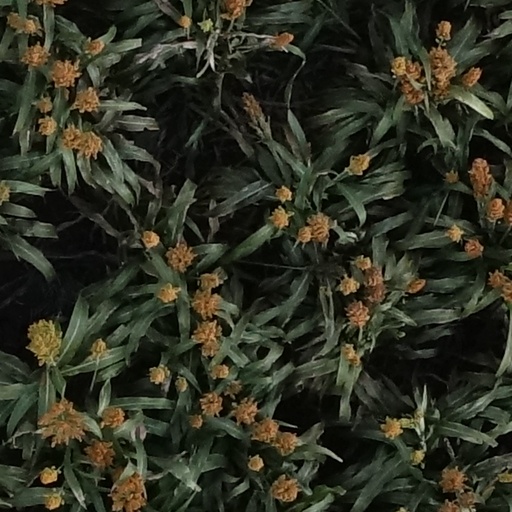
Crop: sorghum